Destruction of Syria's chemical weapons

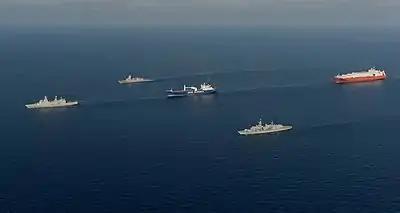
A convoy at sea in February 2014 – MV "Ark Futura" (blue hull, centre) and MV "Taiko" (red hull, far right) are escorted by KDM "Esbern Snare" of the Royal Danish Navy (far left), of the Royal Navy (bottom), and KNM "Helge Ingstad" of the Royal Norwegian Navy (top)

From 12 to 14 September 2013, details of the Framework for Elimination of Syrian Chemical Weapons were negotiated at the InterContinental Hotel in Geneva, Switzerland. High-level negotiations were held between Kerry and Lavrov, with large teams of experts simultaneously working on technical details. A key breakthrough was reported to occur when the U.S. and Russia agreed on their approximations of the Syrian chemical weapon stockpile (estimated at 1,000 tons of sarin, mustard agent and VX nerve agent). On 14 September 2013, the Framework was agreed and signed.